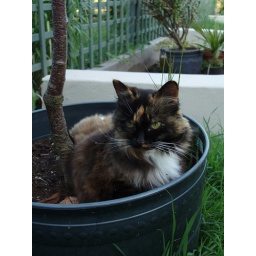
Fleur in a plant pot